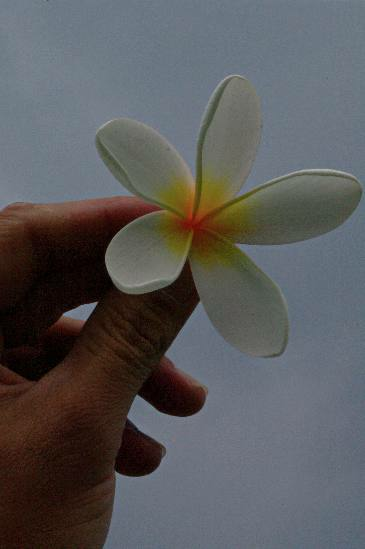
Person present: Yes